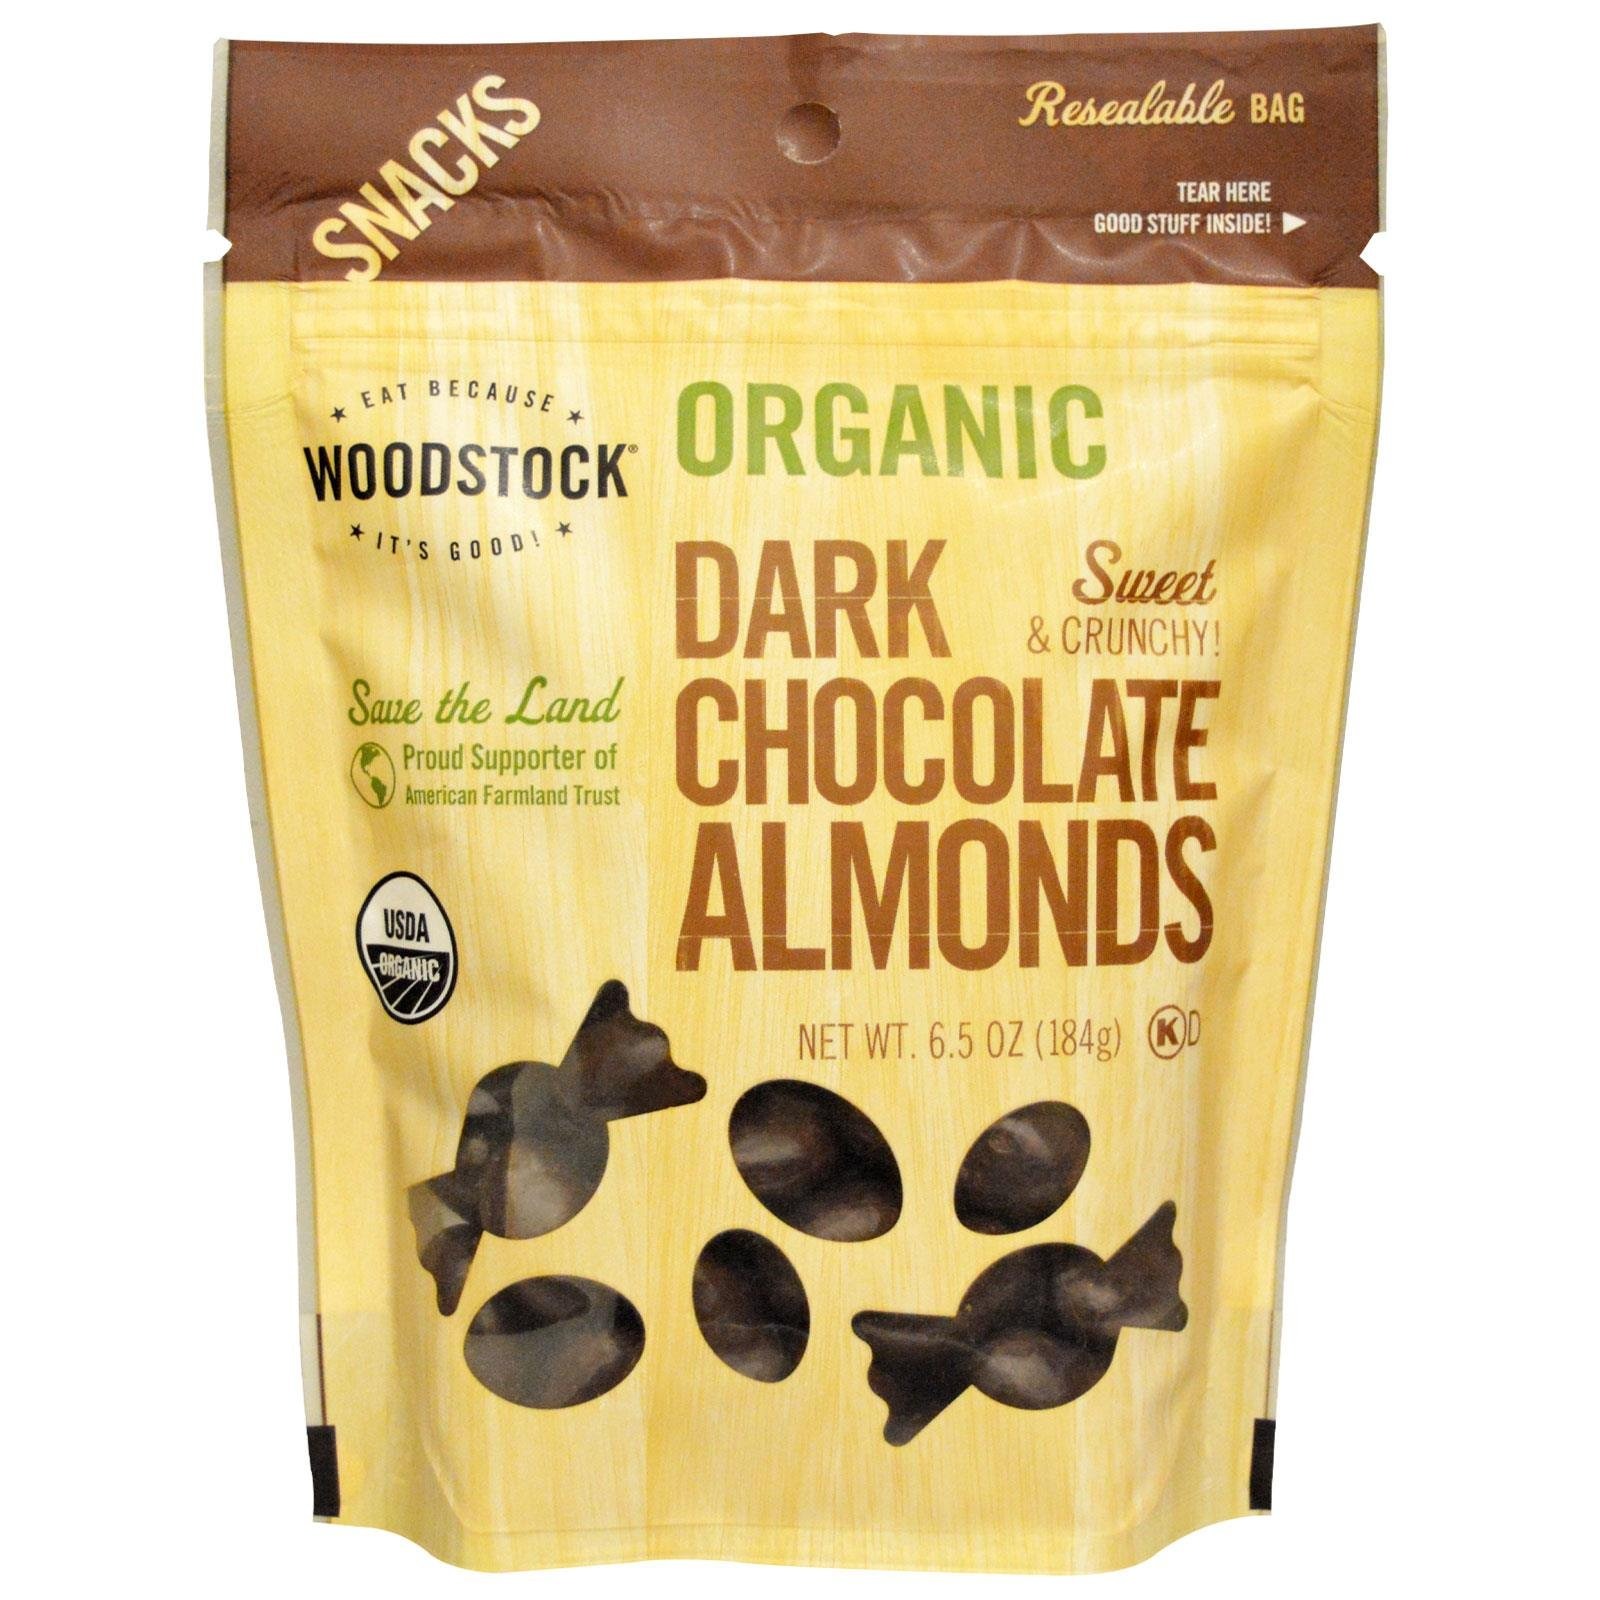
Item Name: Woodstock Farms Organic Dark Chocolate Almonds - 7 oz
Bullet Point 1: Organic Dark Chocolate Almonds: Contains 7 oz of organic dark chocolate covered almonds
Bullet Point 2: Woodstock Farms Brand: Made by Woodstock Farms, a US based organic food company
Bullet Point 3: Specialty Organic Ingredients: Almonds are organic and grown in the US
Bullet Point 4: Birthday, Christmas, Congratulations: Great for gifting at special occasions
Bullet Point 5: Ball Packaging: Comes in a 1 lb bag with 8 individual 1 oz servings
Product Description: Woodstock Farms was created to honor the inseparable relationship between the vitality of the soil, the energy of plants, the taste of ripeness, and the viability of farming. Our farmers, their harvest and your well being are the heart and soul of our commitment to you and to our place on Earth.Biodiversity -- Our environment is a thriving web of genetic and biological families. It is up to us as agricultural stewards to make sure the diversity of our plant and animal species, the very foundation of our existence, is preserved for our daily lives, our communities, and our future generations.
Value: 8.0
Unit: Count

Price: 8.78